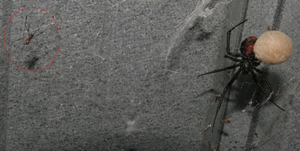
Latrodectus hasselti est une espèce d'araignées aranéomorphes de la famille des Theridiidae. Elle est appelée Veuve noire à dos rouge ou Veuve noire d'Australie.